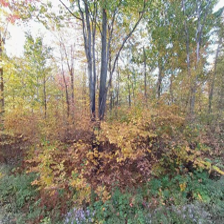
Label: streetView